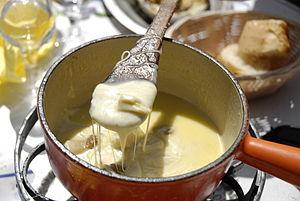
Fondue savoyarde au beaufort et aux champignons.
La tome des Bauges est un fromage au lait de vache produit en France. Elle doit son nom au massif des Bauges.
Aix-les-Bains, nommée localement Aix, est une commune, station balnéaire et thermale française, située dans le département de la Savoie en région Auvergne-Rhône-Alpes.
Le mariage vin et cuisine remonte à l'Antiquité. Il va traverser le Moyen Âge, s'enrichir à la Renaissance et devenir un véritable classique de nos jours. On doit distinguer dans cette alliance la cuisine du vin et la cuisine au vin qui ont été et restent les deux façons d'utiliser les apports qualitatifs du vin en gastronomie.